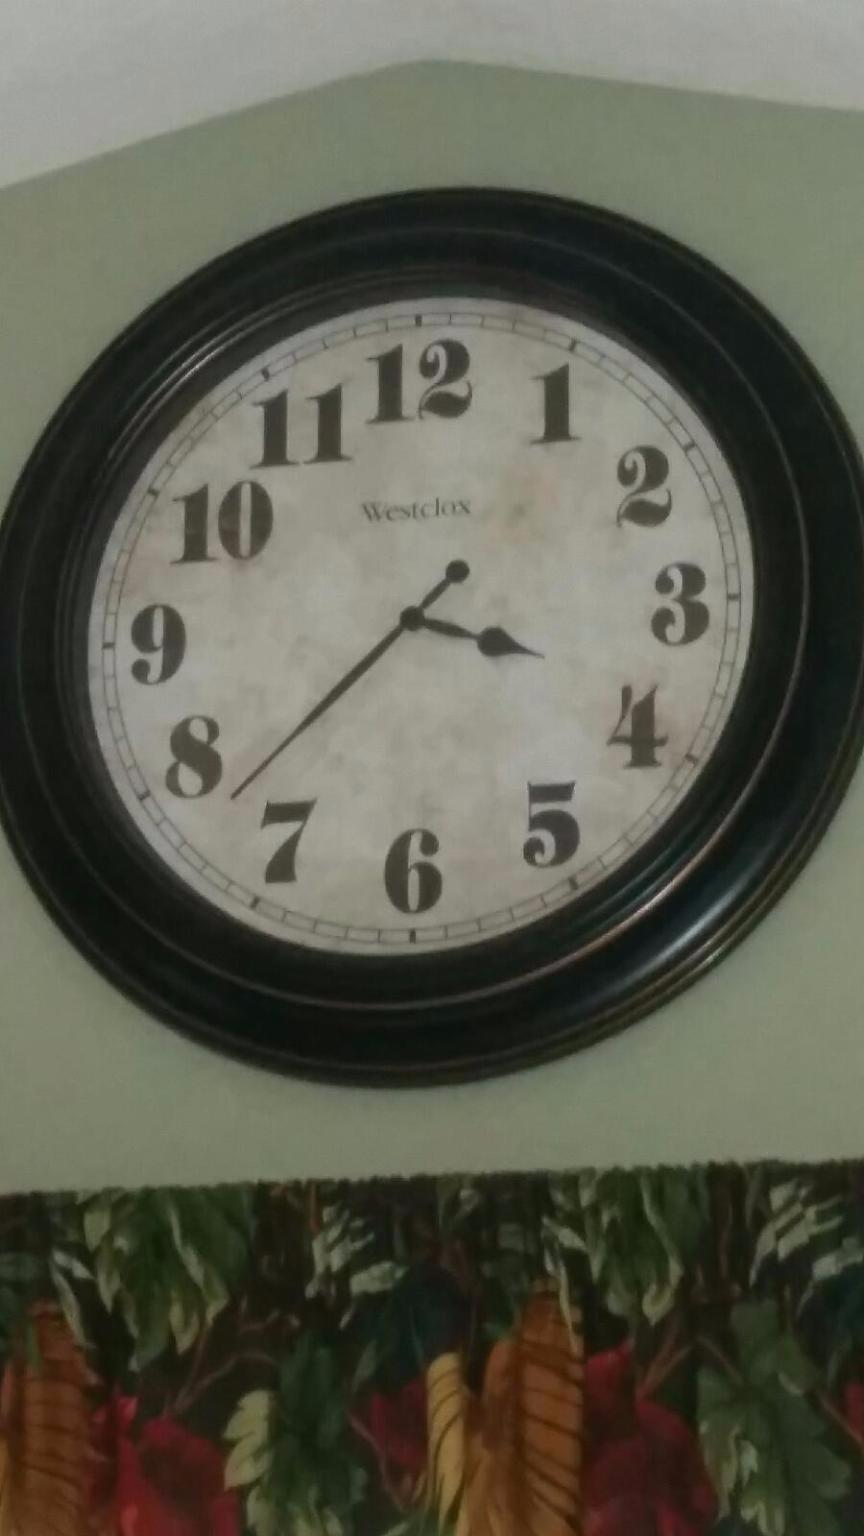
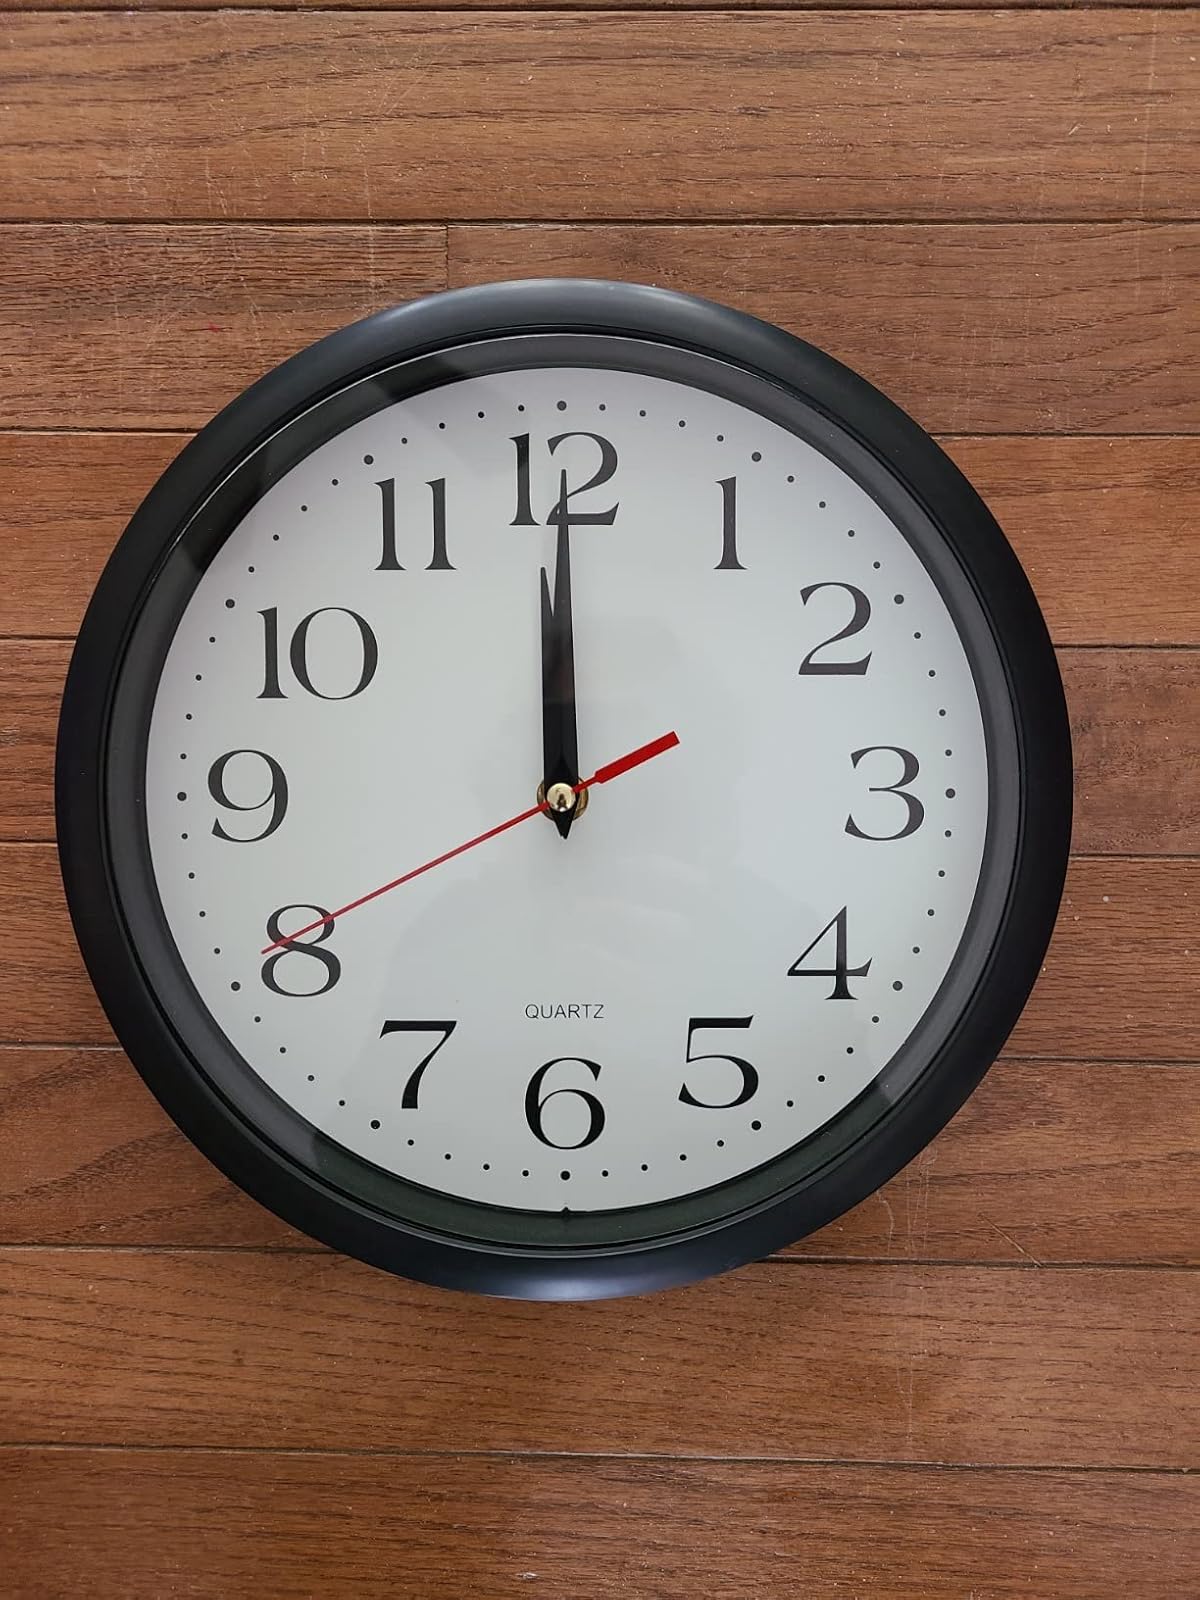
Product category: clock
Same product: no